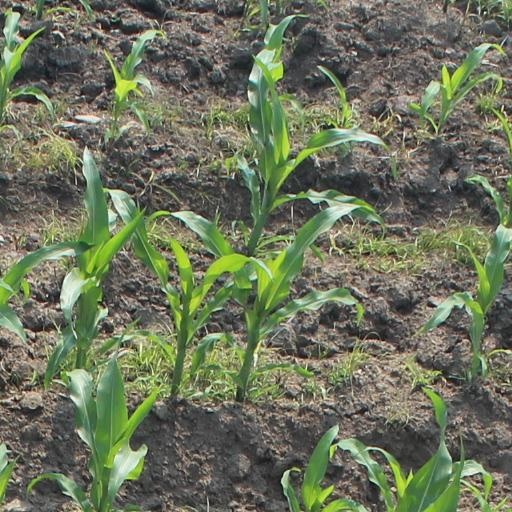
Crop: maize; corn